Lubin

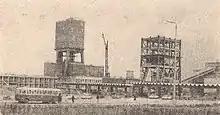
Construction of mining facilities in 1965

Conquered in the Silesian Wars by King Frederick II of Prussia in the mid-18th century, the town became a part of Prussia and later, in 1871, Germany. In 1871, after creation of the German Empire, it was connected by rail to Legnica (Liegnitz) and Głogów (Glogau). In reports on their parishes at the end of the 18th century, local pastors wrote about native Poles, who spoke a local dialect of the Polish language. The native Silesian population was subjected to planned Germanisation, which lasted until the 1930s. A labour camp of the Reich Labour Service was operated in the town under Nazi Germany.